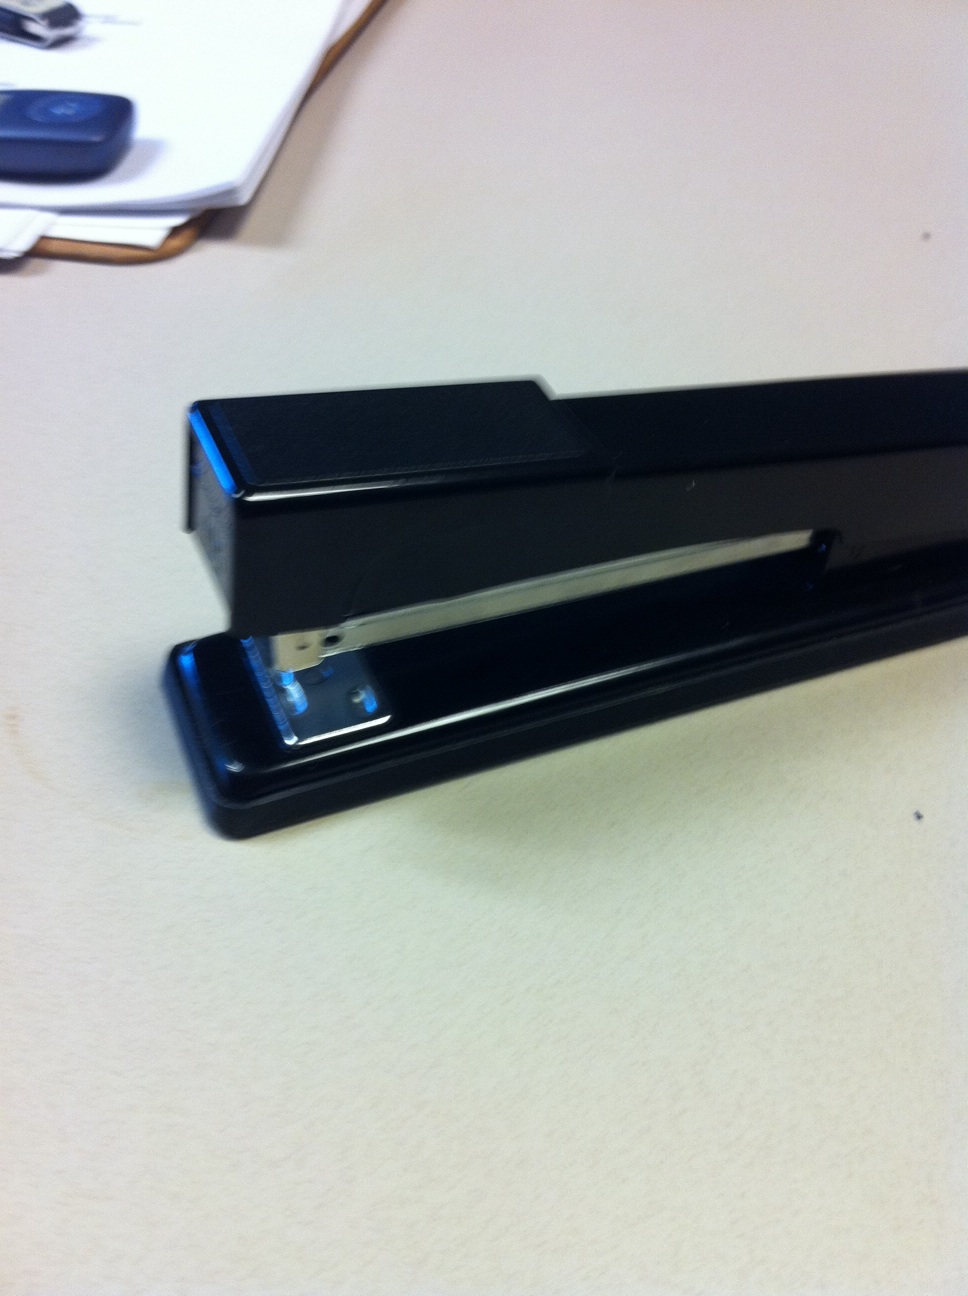Question: WHAT IS THIS?
Answer: stapler